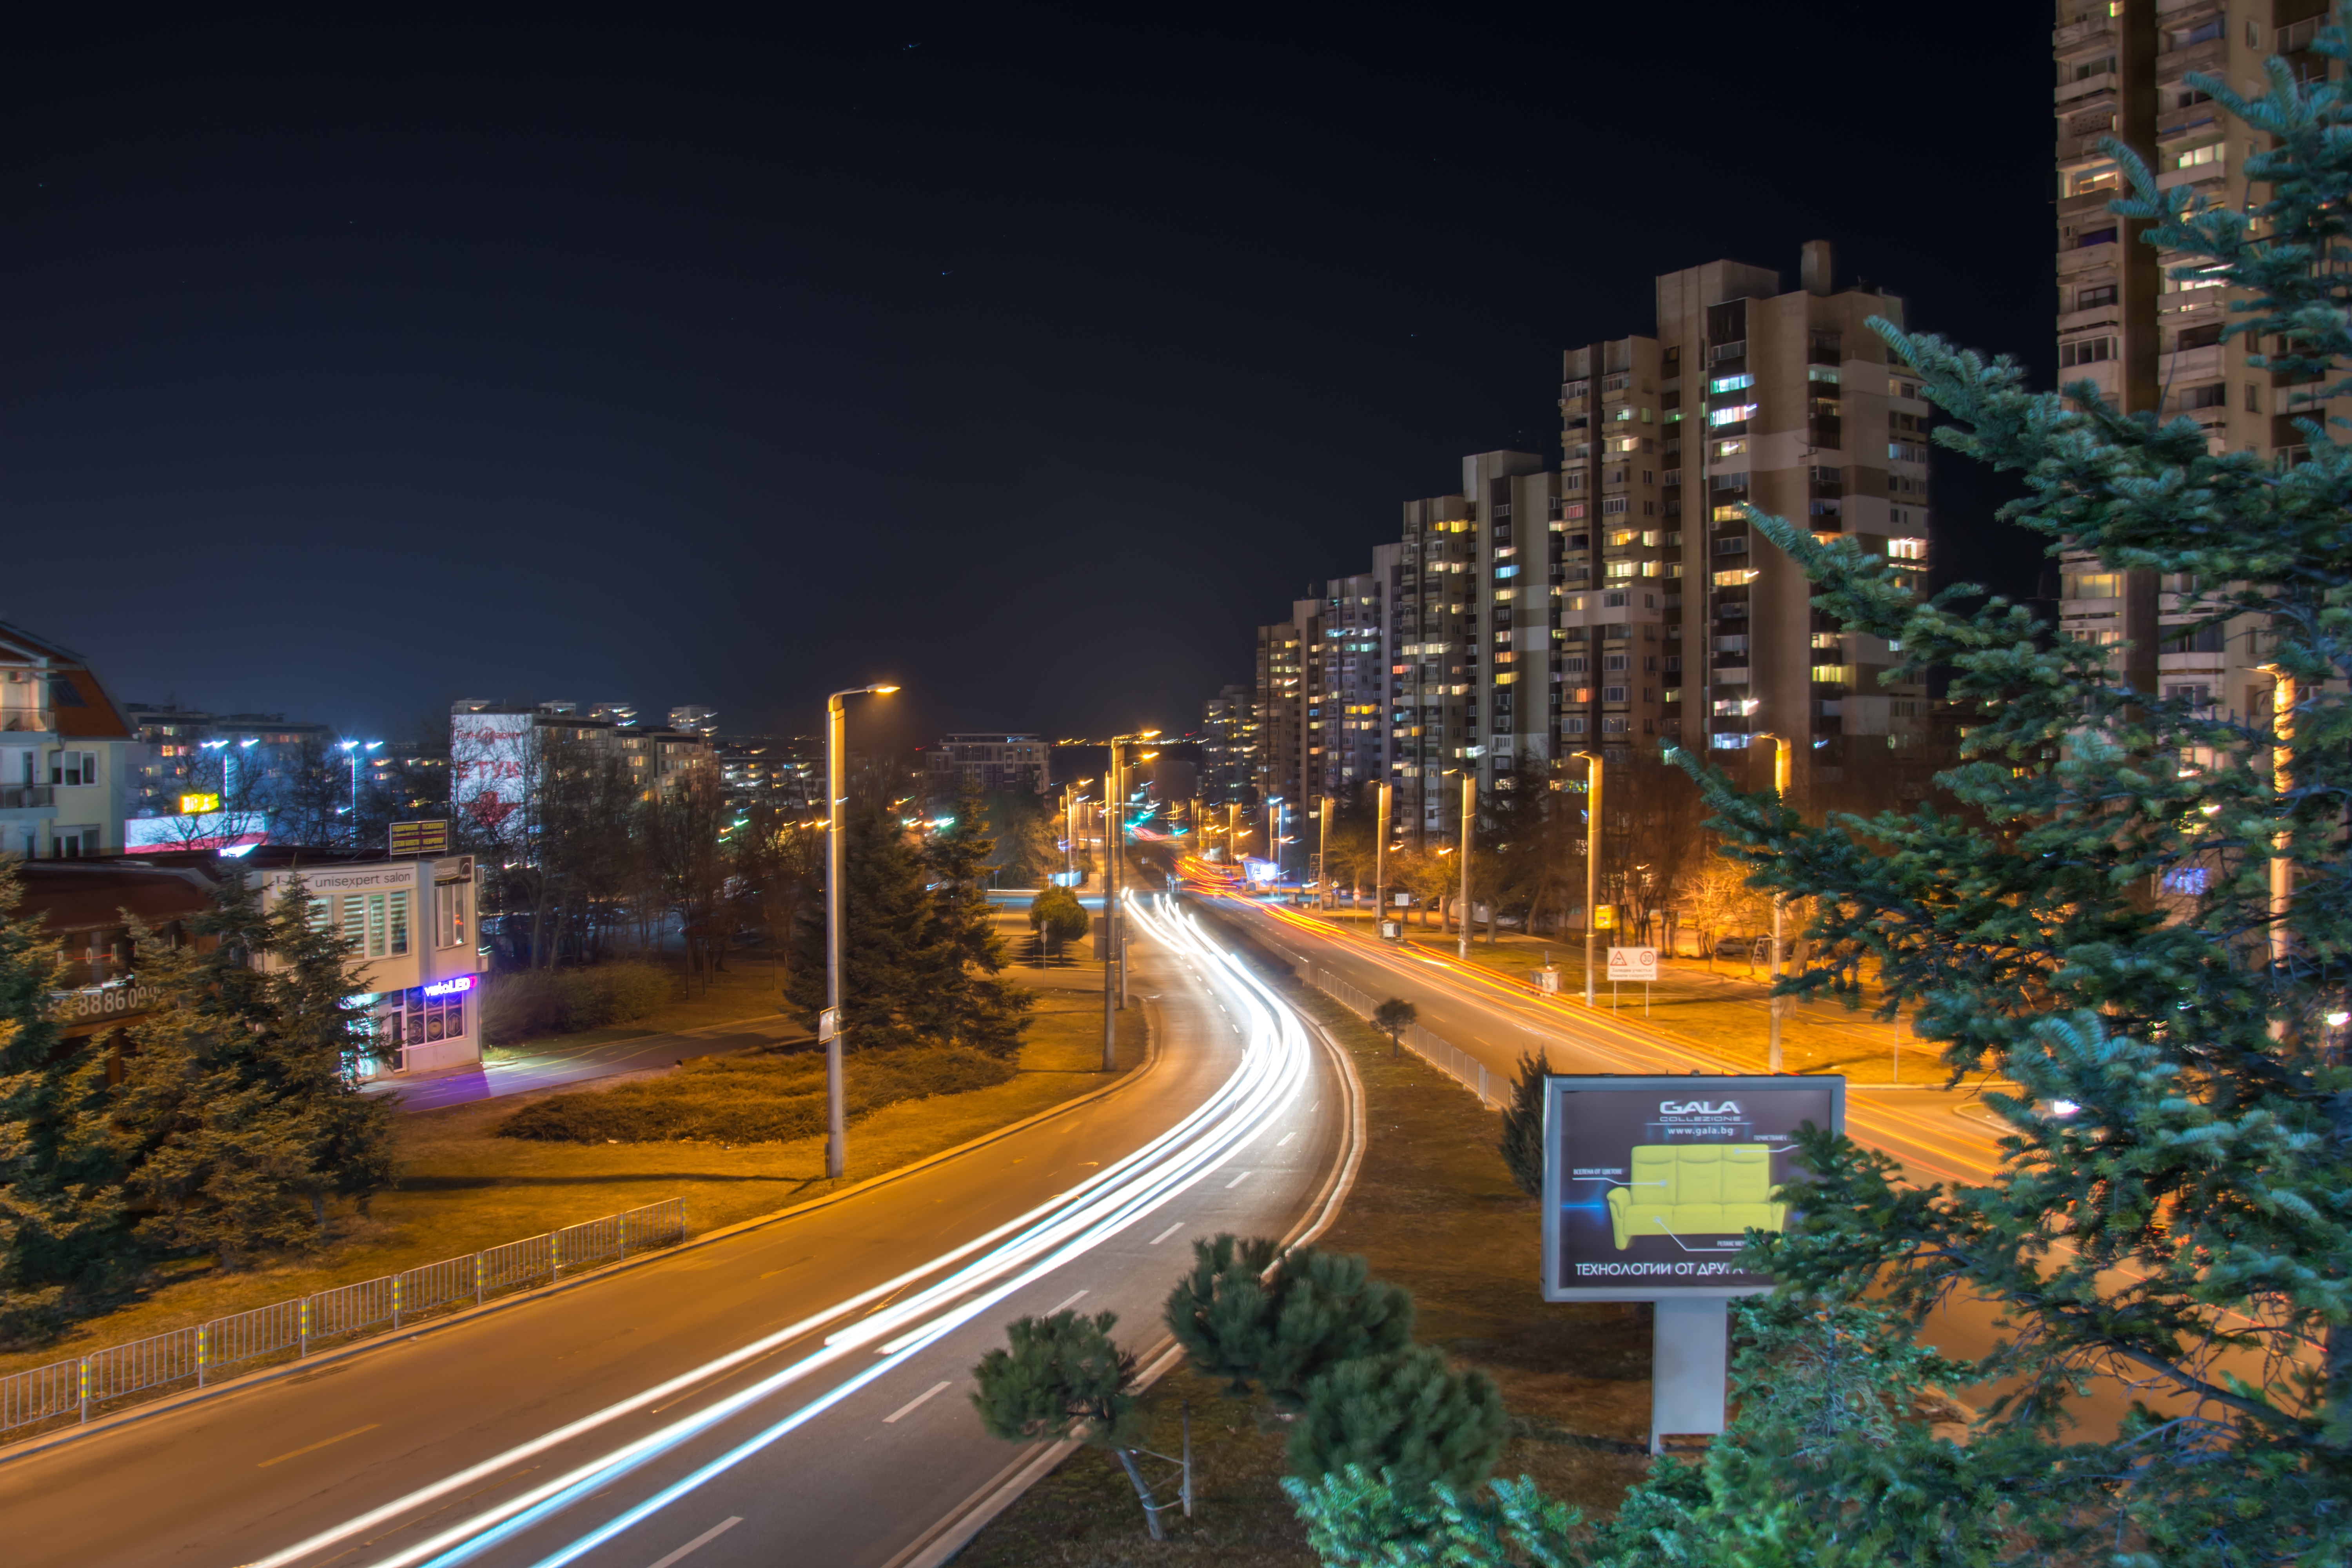
night, traffic, bulgaria, burgas, city, road, urban, street, light, travel, transport, motion, cityscape, transportation, speed, downtown, modern, vehicle, architecture, town, illuminated, exposure, dusk, long